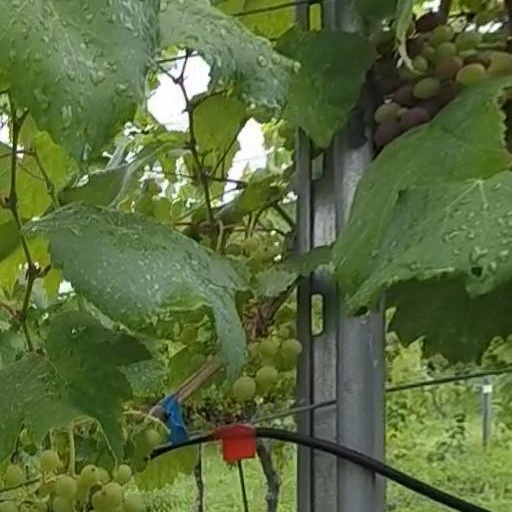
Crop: grape